Yokohama War Cemetery

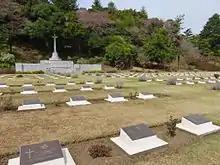
Yokohama War Cemetery, British Section, March 2015

Yokohama War Cemetery is a military cemetery in Hodogaya-ku, Yokohama, Japan. next to Yokohama Municipal Children's Botanical Garden.